Motor adaptation

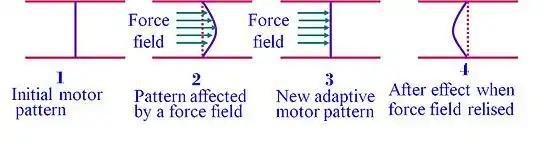
Motor Adaptation

The after-effects phenomena suggests that prior to the movement, the CNS generates an internal-model, a sort of internal-map that guides the body in the course of the movement, and adapt to environmental forces. This observation suggests that in programming the motor output to the muscles of the arm, the CNS uses an internal model (Wolpert et al., 1995b) to predict the mechanical dynamics of the task. Motor adaptation is a robust phenomenon and was also found in monkeys and mice performing motor tasks. Using optogenetics the study, done by Dr. Mackenzie Mathis at Harvard University, using mice could also show that somatosensory cortex is involved in updating the internal model.